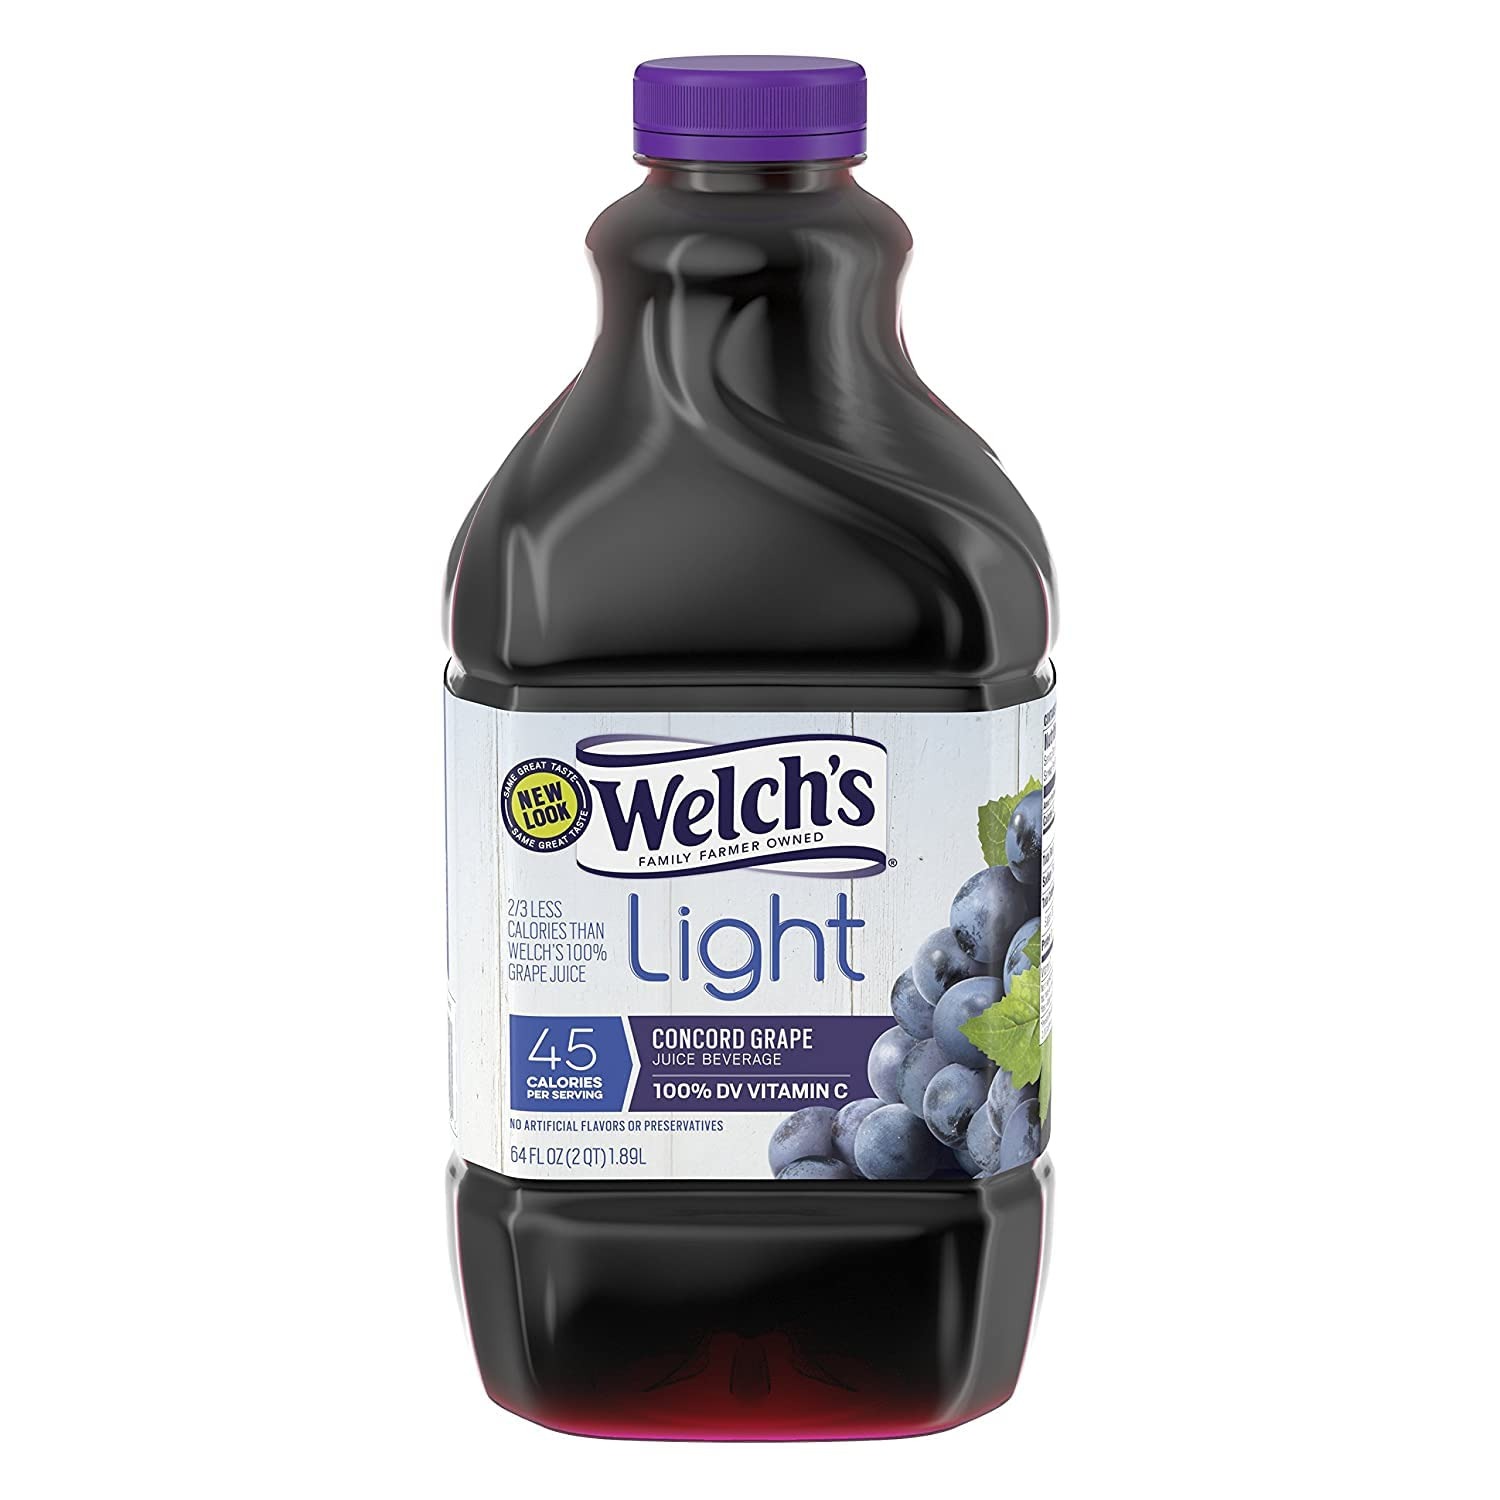
Item Name: Welch's 100% Grape Juice, 64 Fl Oz
Value: 64.0
Unit: Fl Oz

Price: 4.48